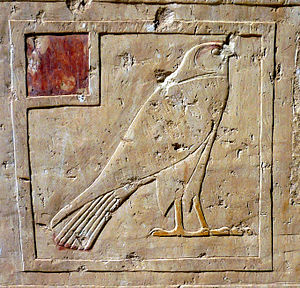
Hathor / Navn
Hathor var en egyptisk gudinde. Hun var en af Egyptens vigtigste guder og var gud for kærlighed og livets regeneration. Hun er ofte afbildet med 2 horn og en solskive mellem sine horn.